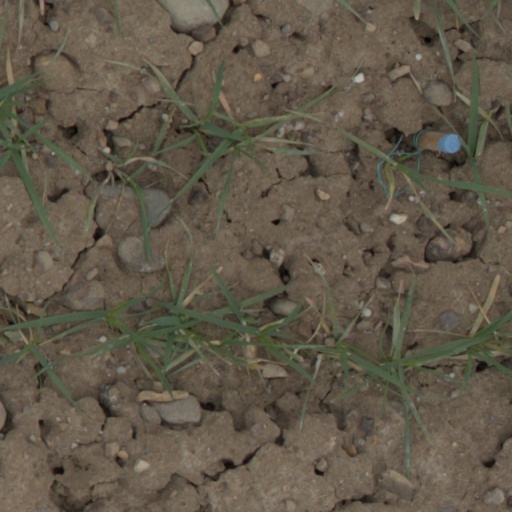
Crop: wheat